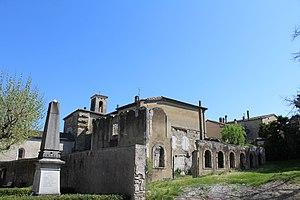
Photographie du Monastère de Piégros-la-Clastre
Piégros-la-Clastre est une commune française située dans le département de la Drôme, en région Auvergne-Rhône-Alpes. Elle se trouve à 40 km au sud-est de Valence, préfecture de la Drôme. Sur la hauteur, au sud du territoire communal, Piégros est un joli village de caractère, typique du sud de la Drôme.